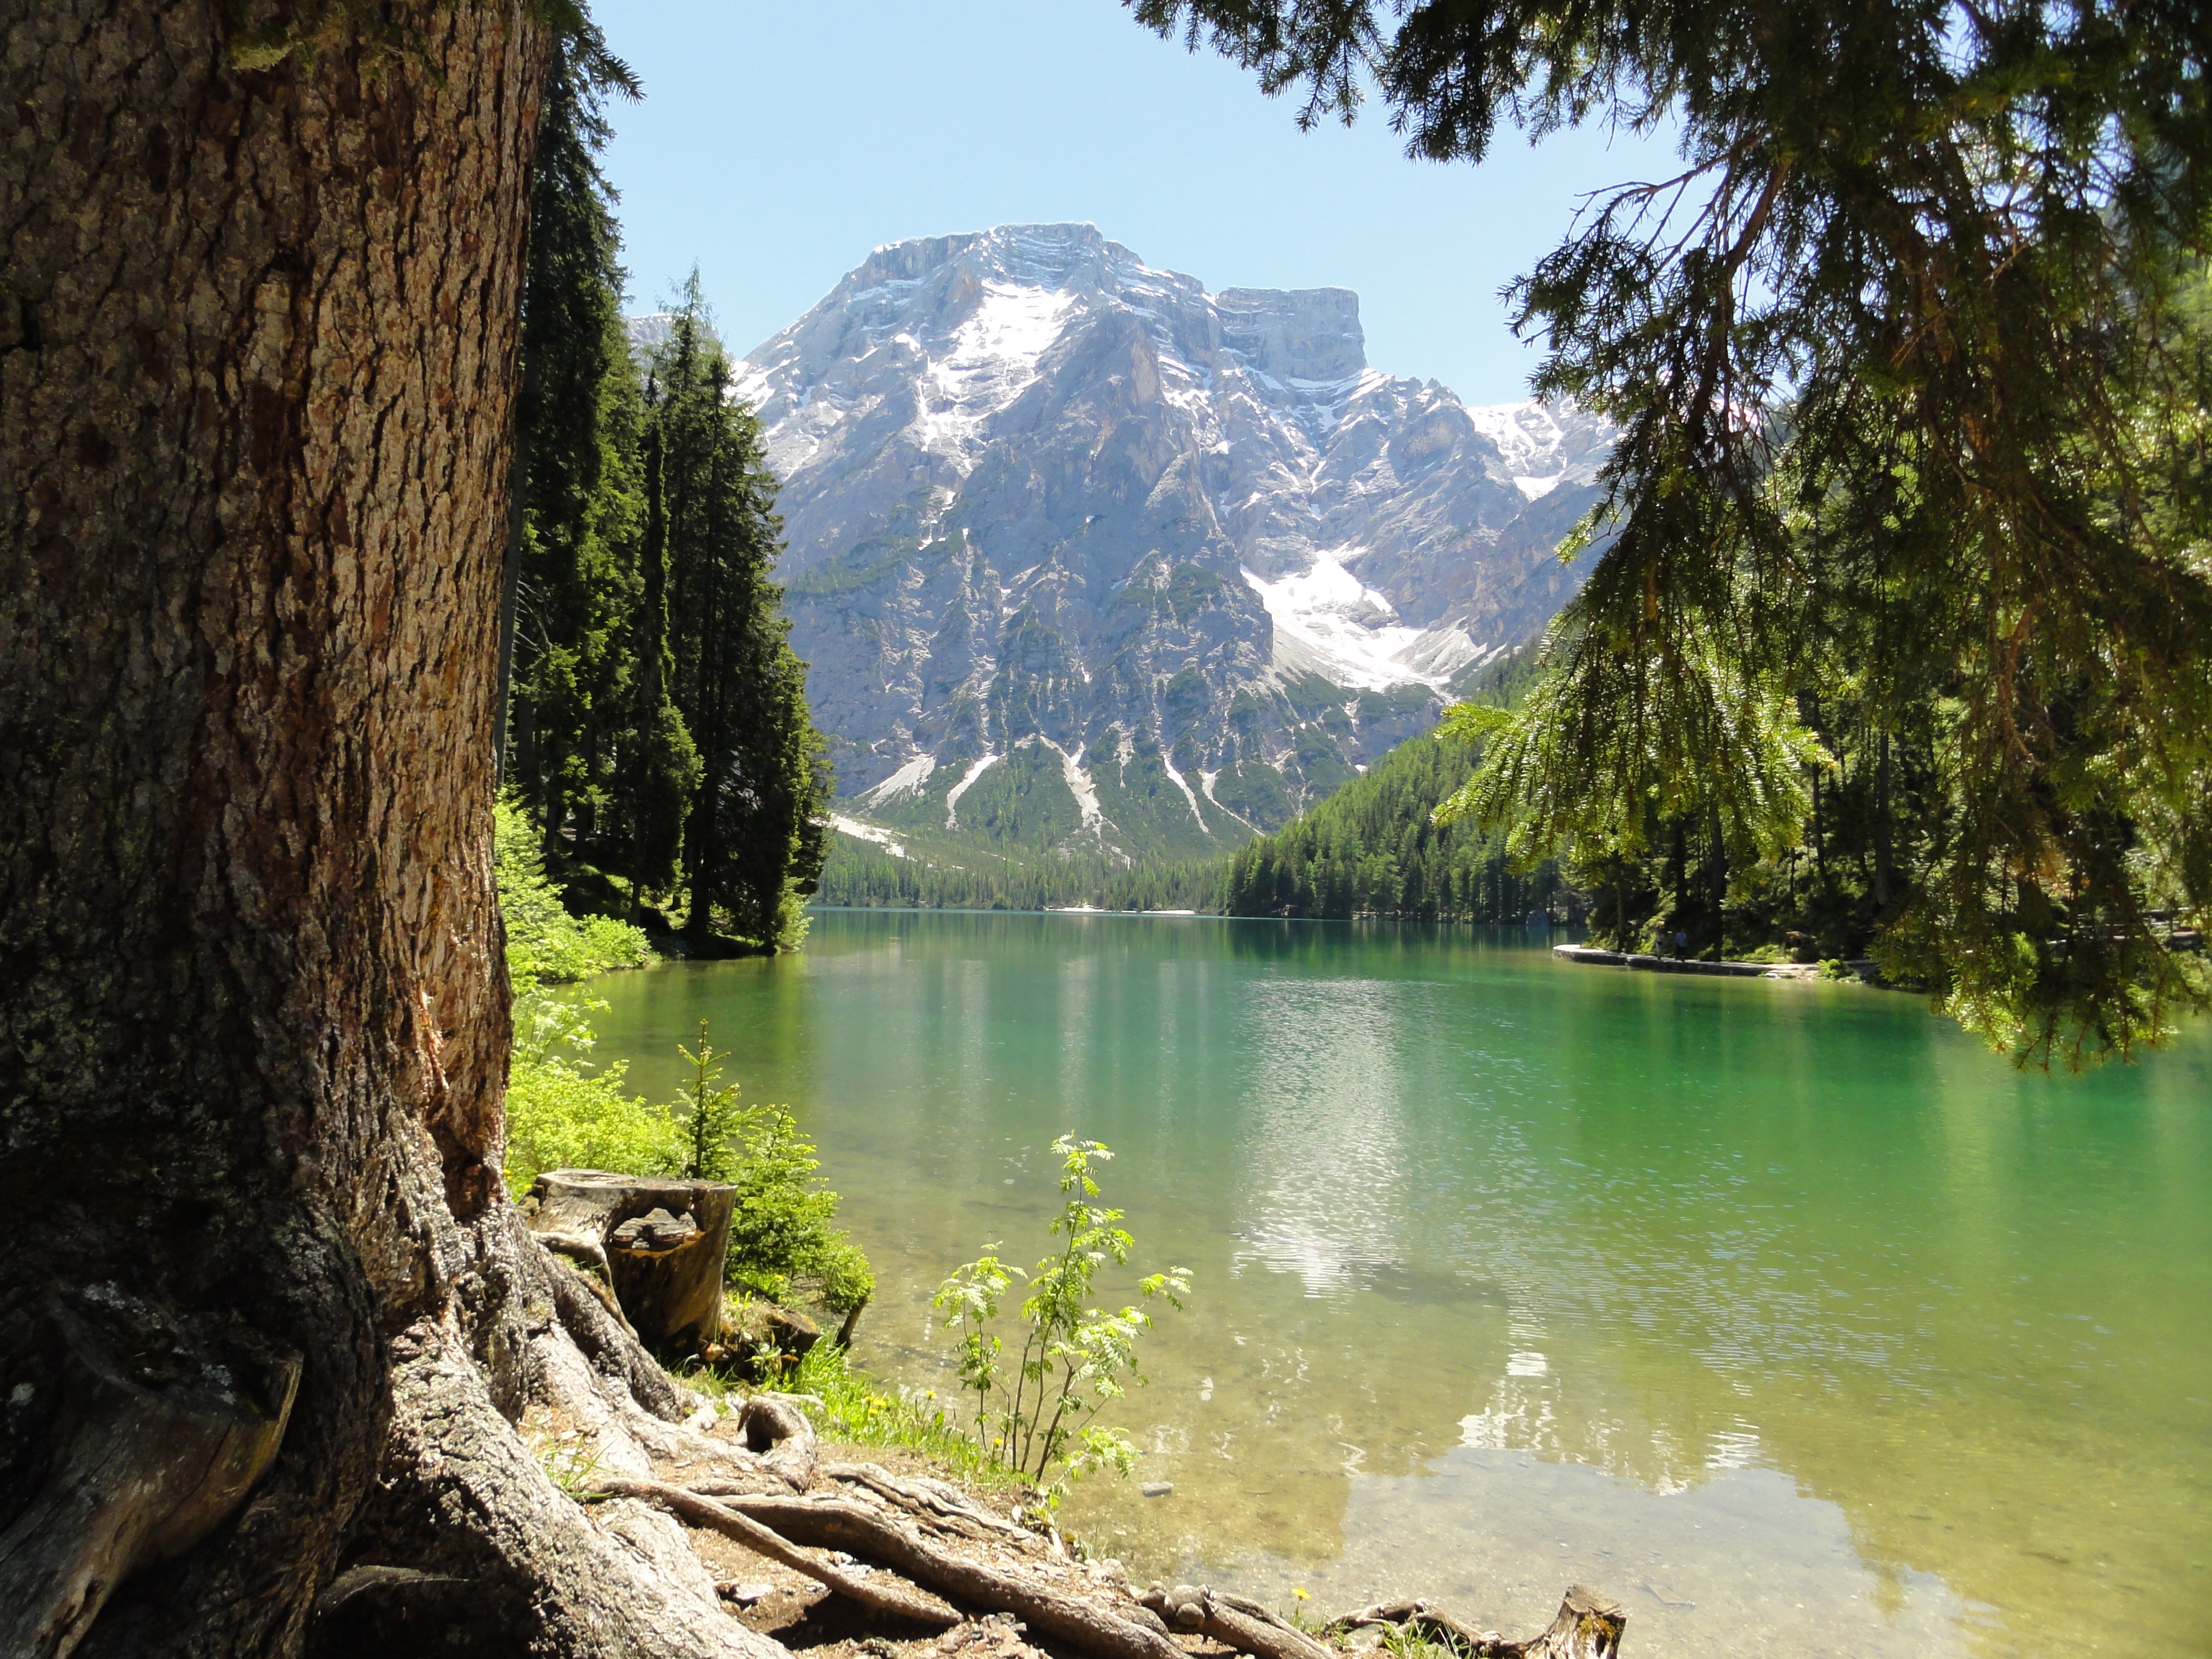
landscape, tree, water, nature, forest, wilderness, mountain, lake, river, valley, stream, reflection, italy, national park, body of water, mountains, bergsee, water feature, dolomites, wild lake